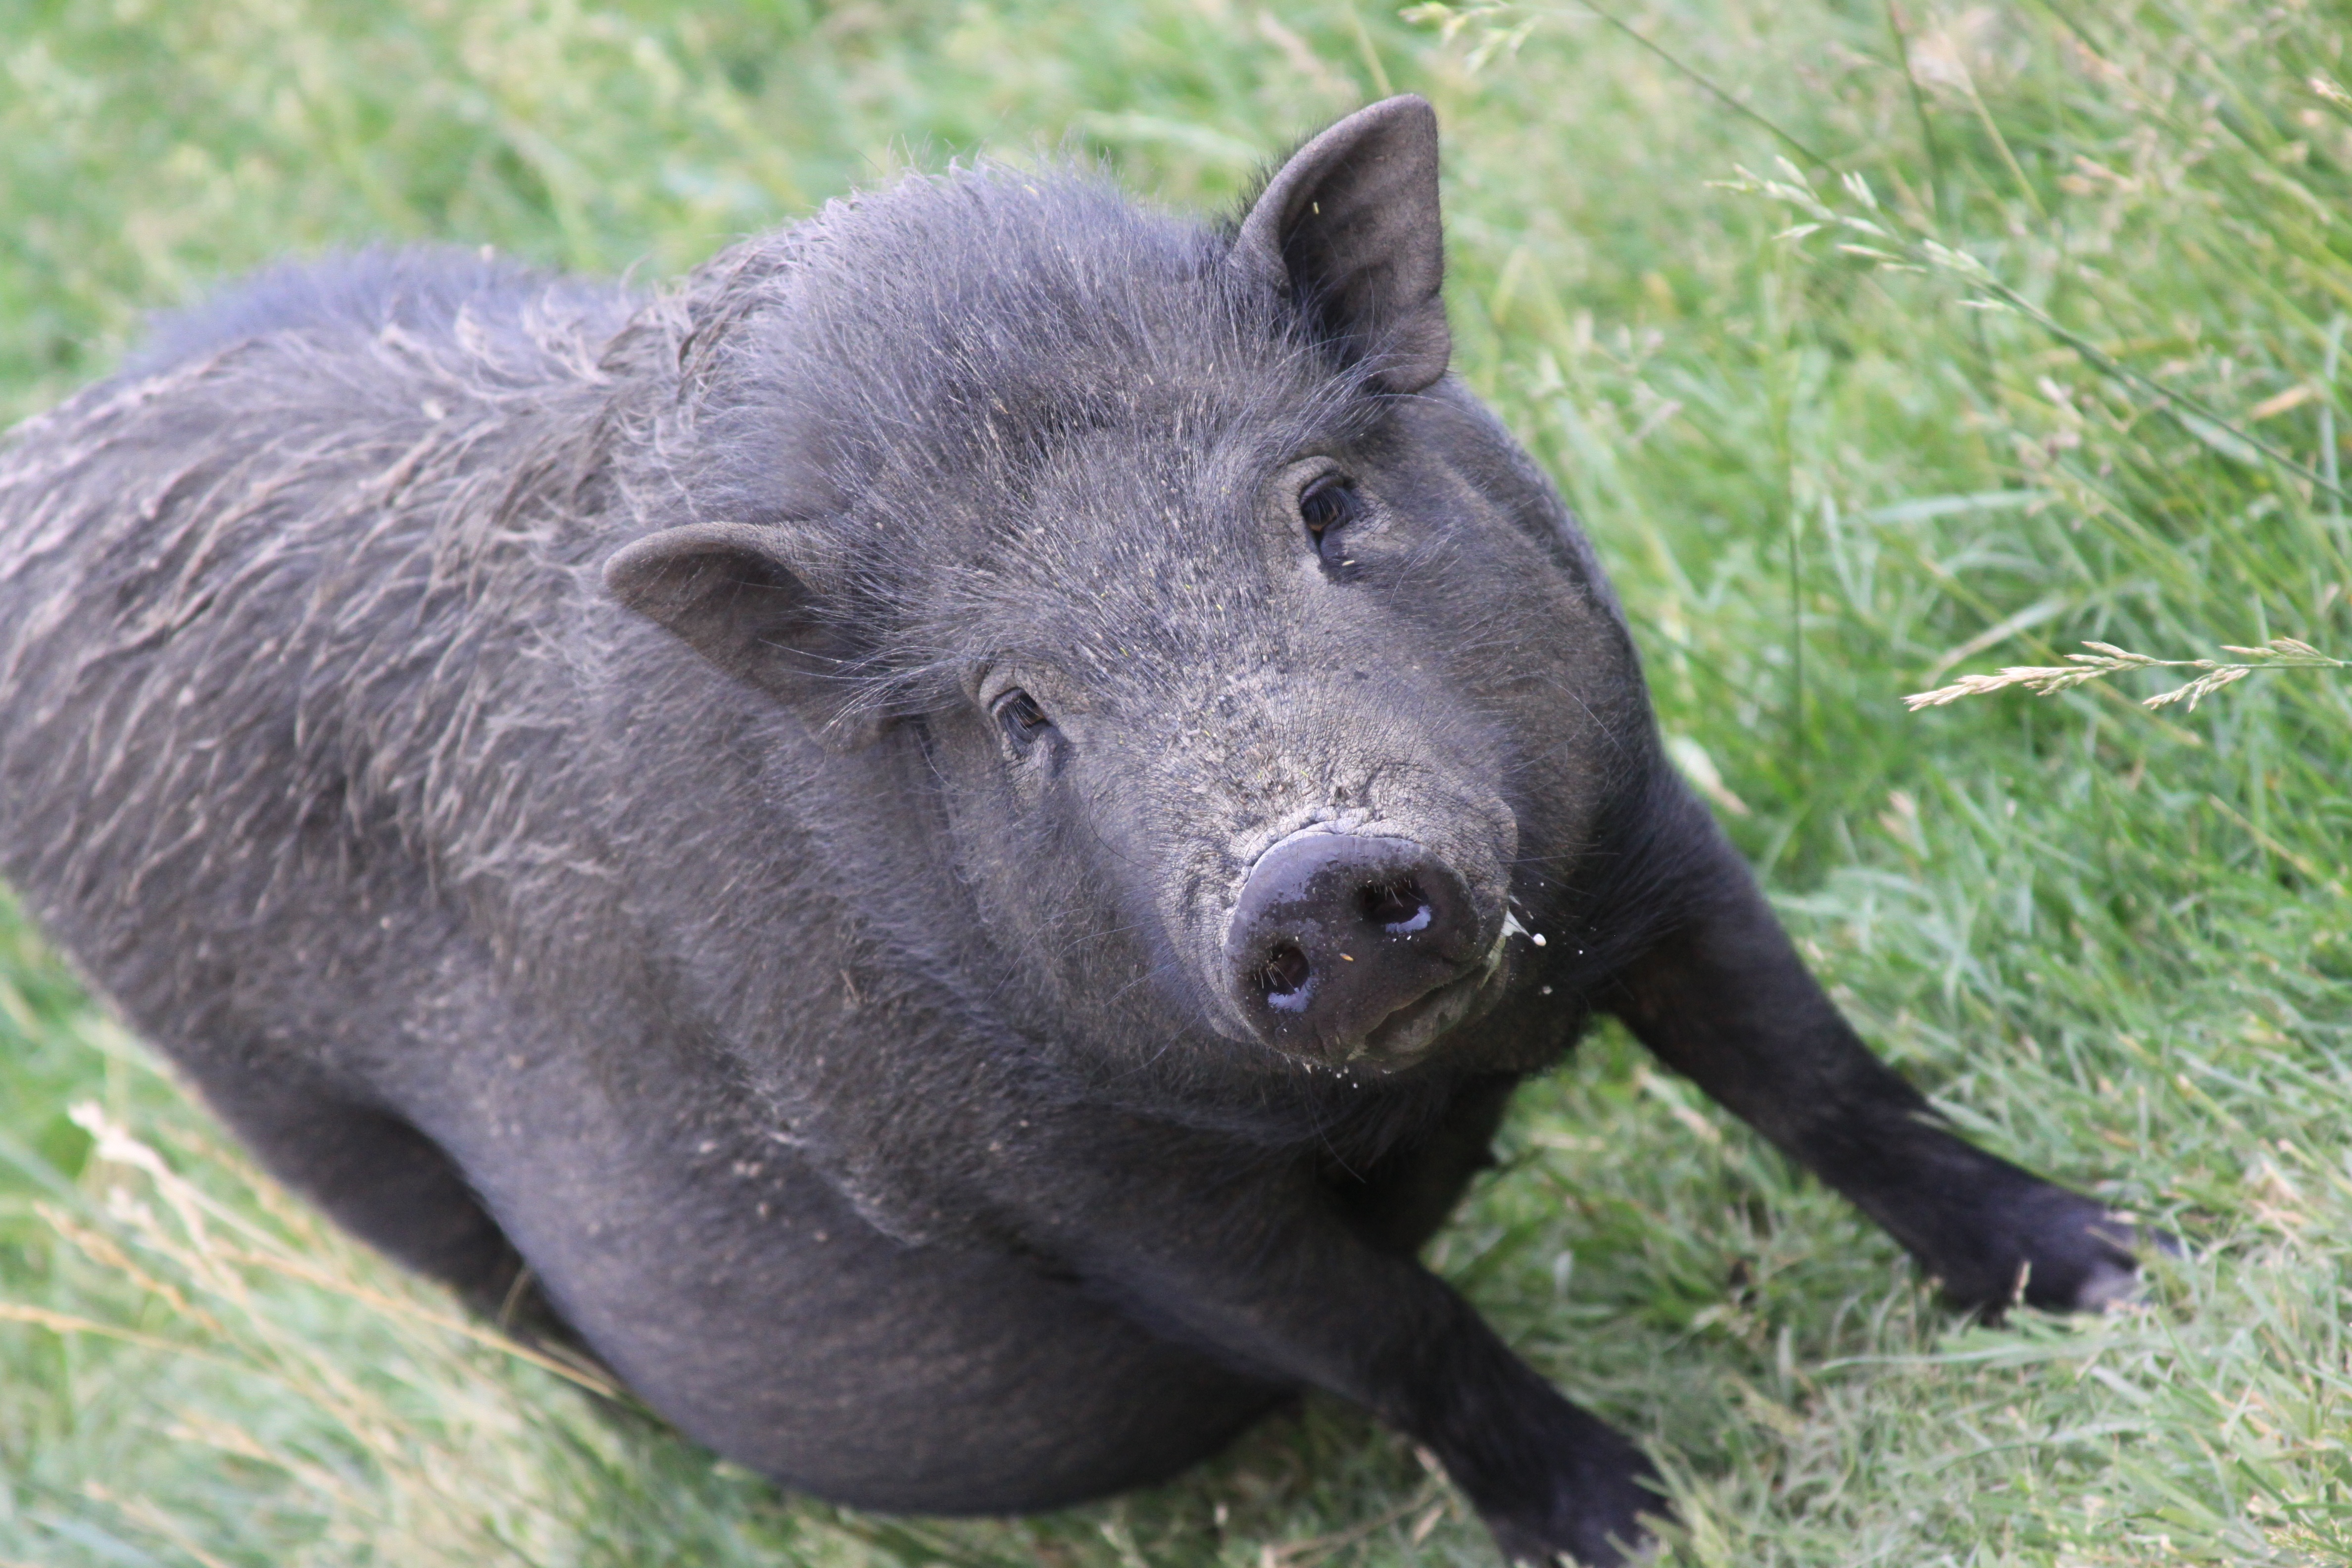
farm, animal, farming, livestock, mammal, agriculture, meat, pork, fauna, bacon, hog, boar, piglet, sow, snout, vertebrate, pig, swine, piggy, breeding, wombat, wild boar, domestic pig, pig farm, pig like mammal, peccary